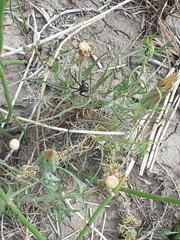
Species: Lactrodectus_hesperus